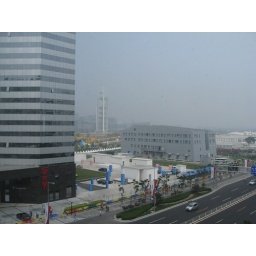
There's argument over whether it's smog or haze ... whatever it is, we haven't seen a blue sky yet.